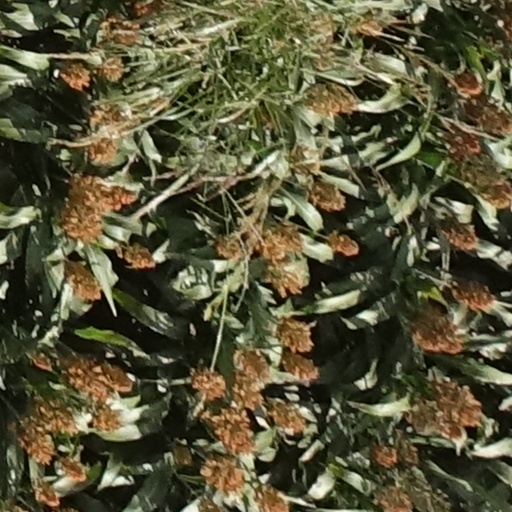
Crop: sorghum